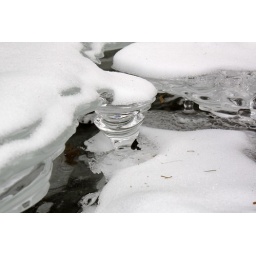
Ice pots are fascinating ice structures that occur with moving water in these brooks. They look like blown glass.